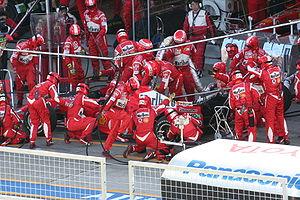
Le Grand Prix du Japon 2006 est la 767ᵉ course de Formule 1 courue depuis 1950 et la dix-septième épreuve du championnat 2006 courue sur le circuit de Suzuka le 8 octobre 2006. Contrairement au Grand Prix de Chine, ce sont Fernando Alonso et Renault qui sont en difficulté en qualification mais une casse moteur fait perdre à Michael Schumacher la victoire et dix précieux points.